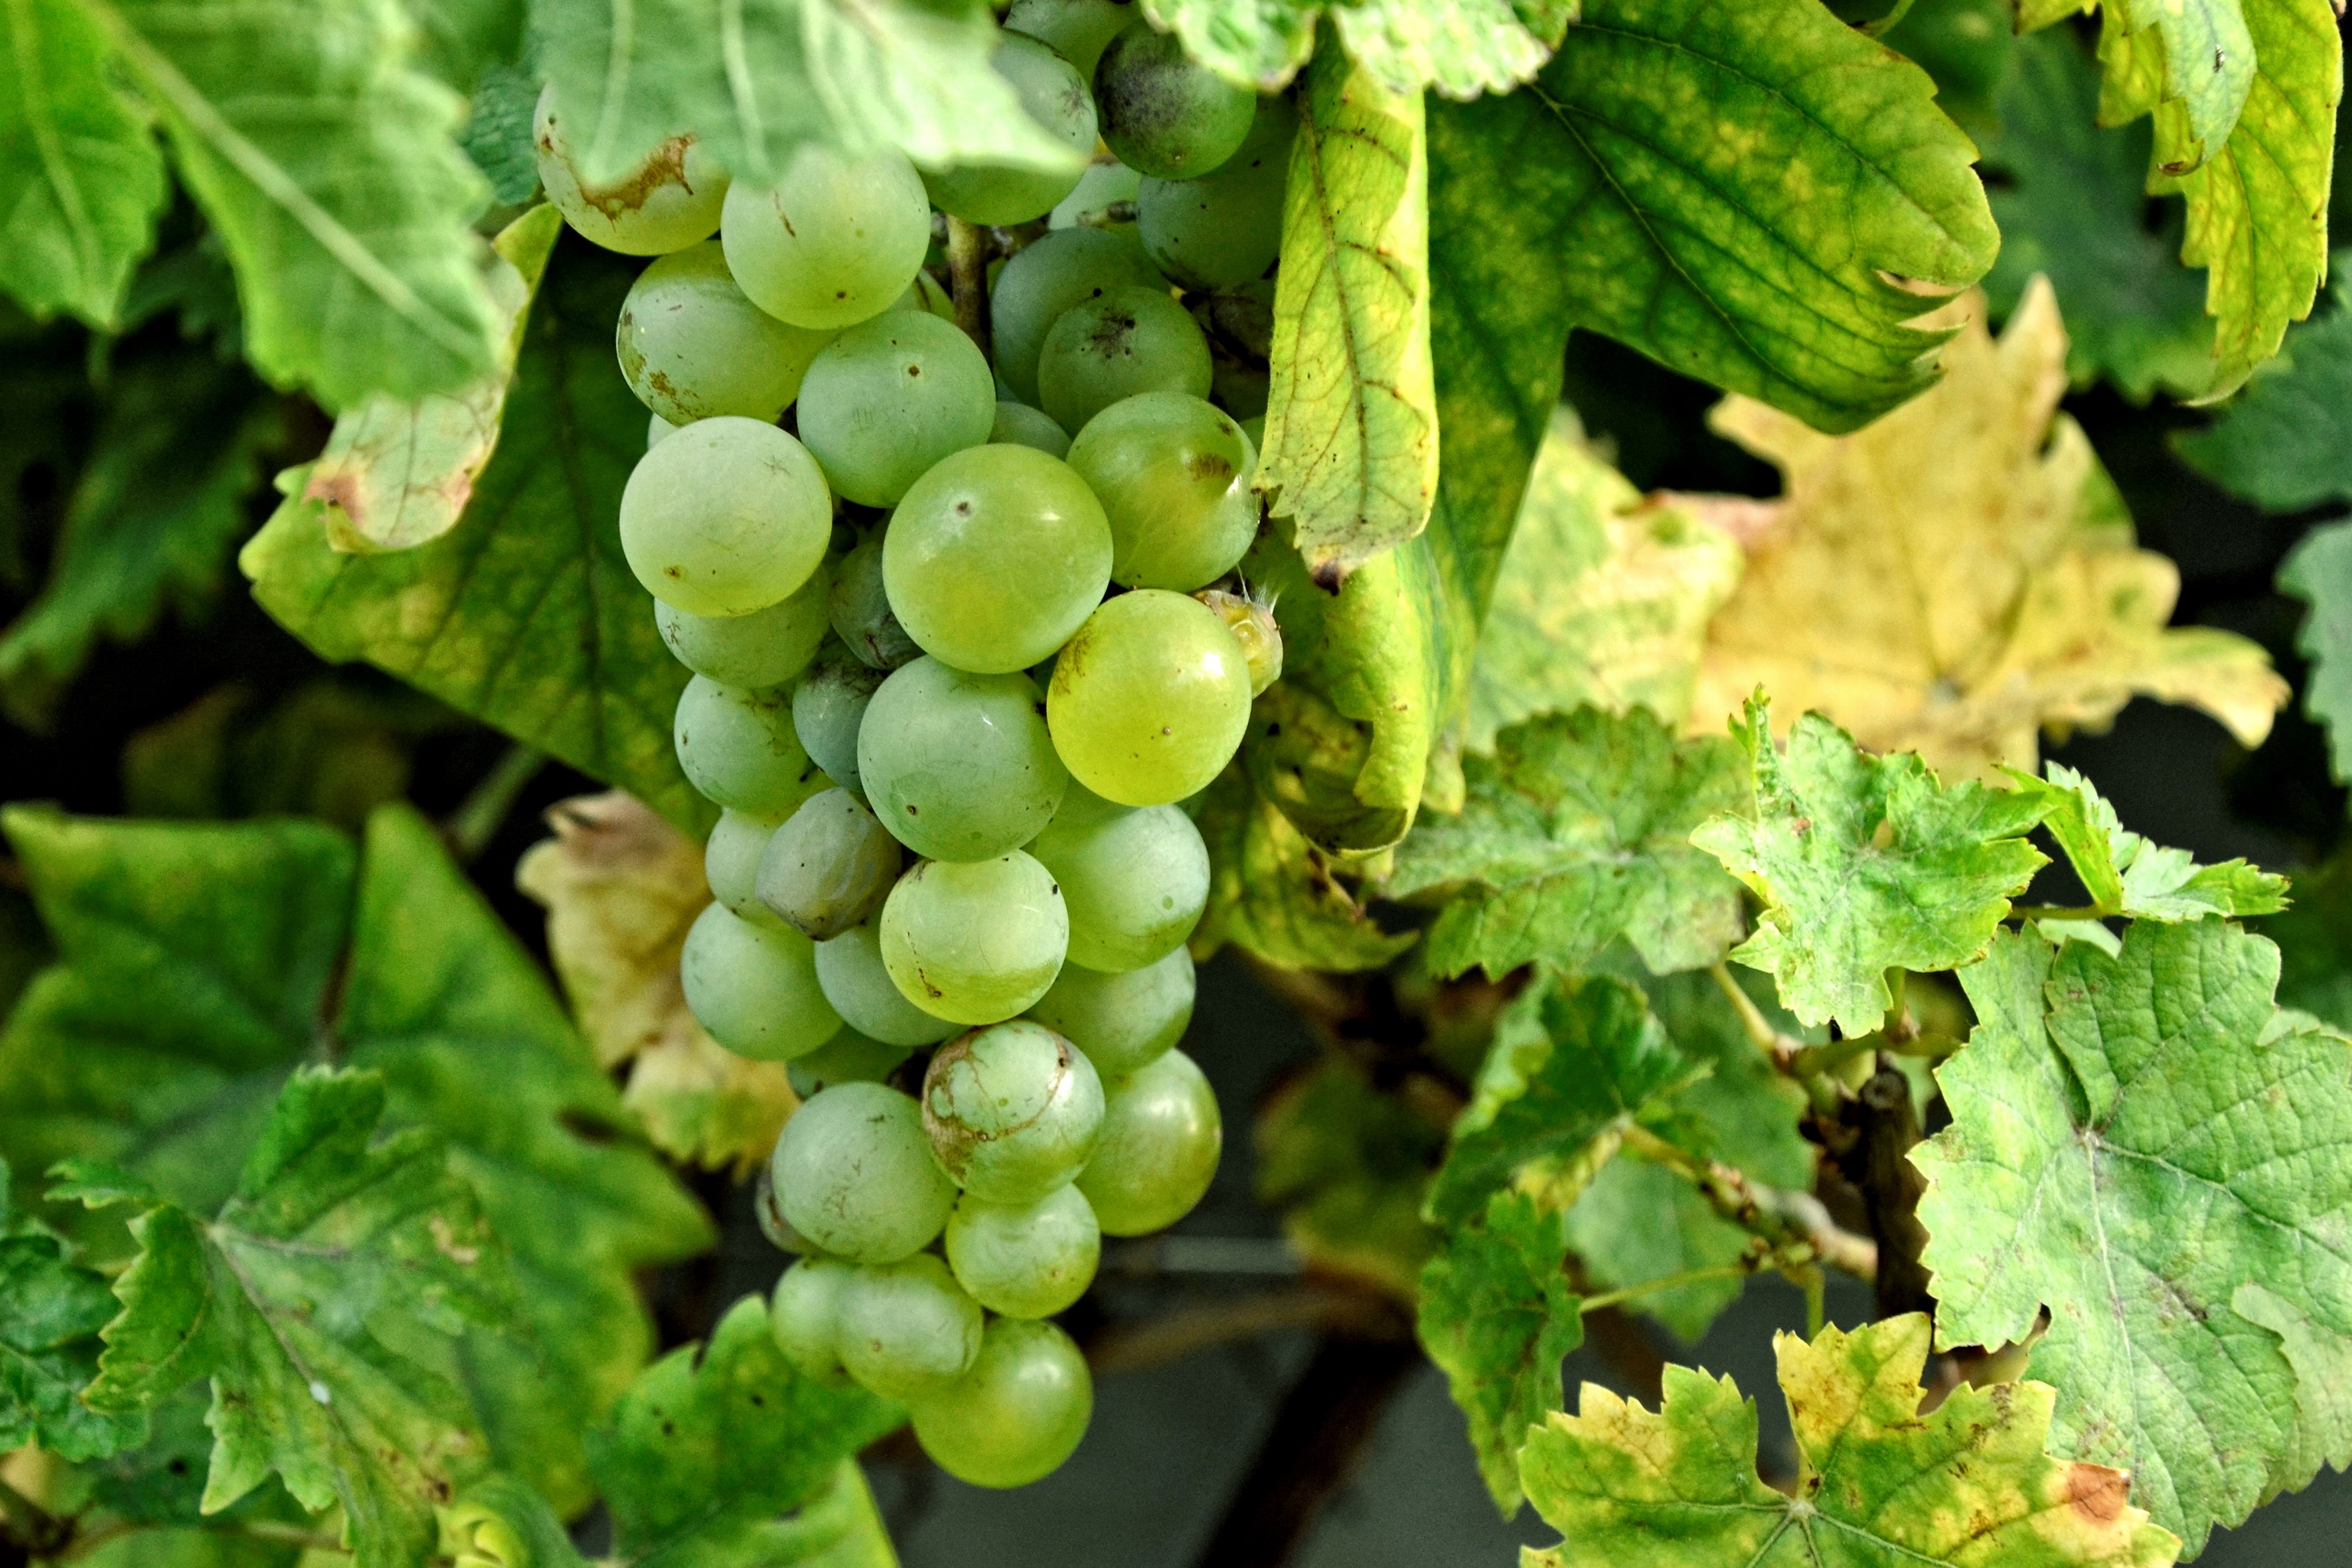
plant, grape, vine, fruit, flower, food, green, produce, agriculture, grapevine, vines, shrub, grapes, immature, winegrowing, rebstock, flowering plant, vitis, coccoloba uvifera, annual plant, land plant, grapevine family